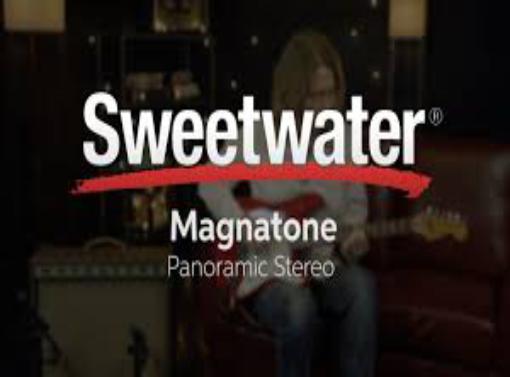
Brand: magnatone
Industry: Electronic